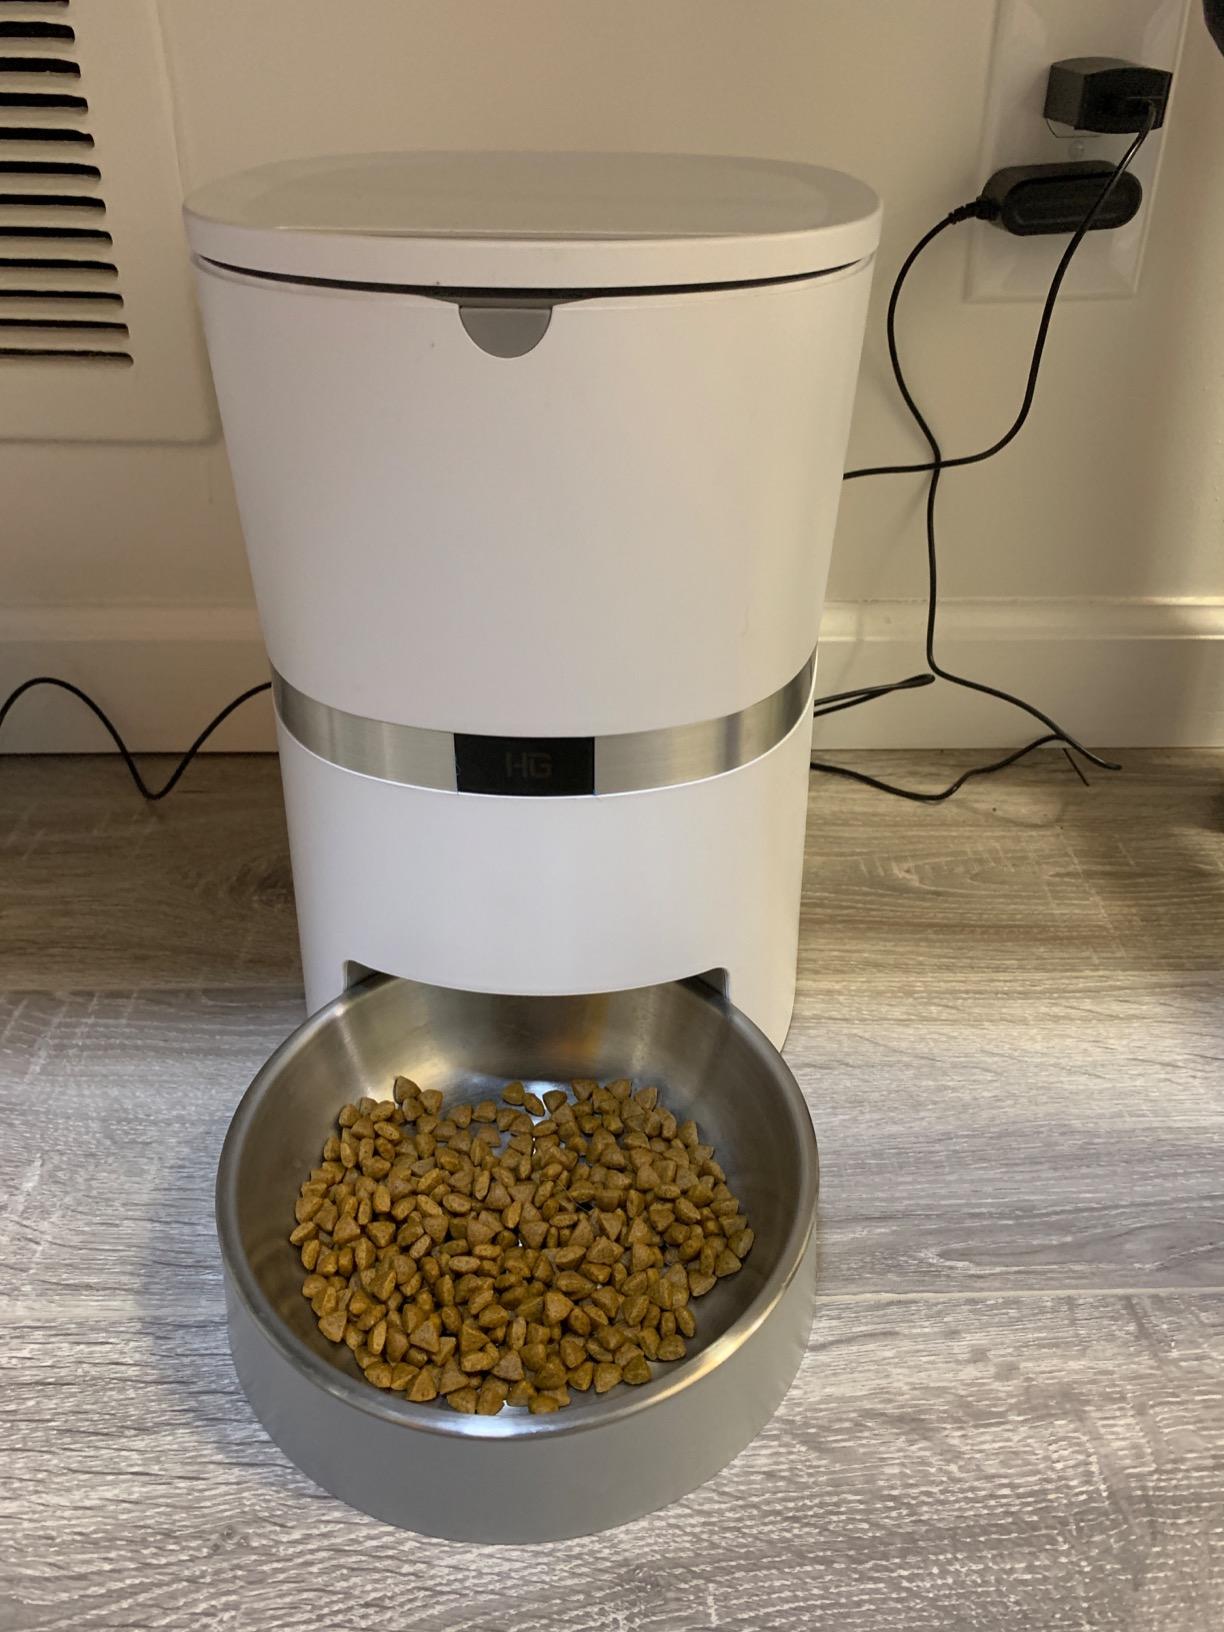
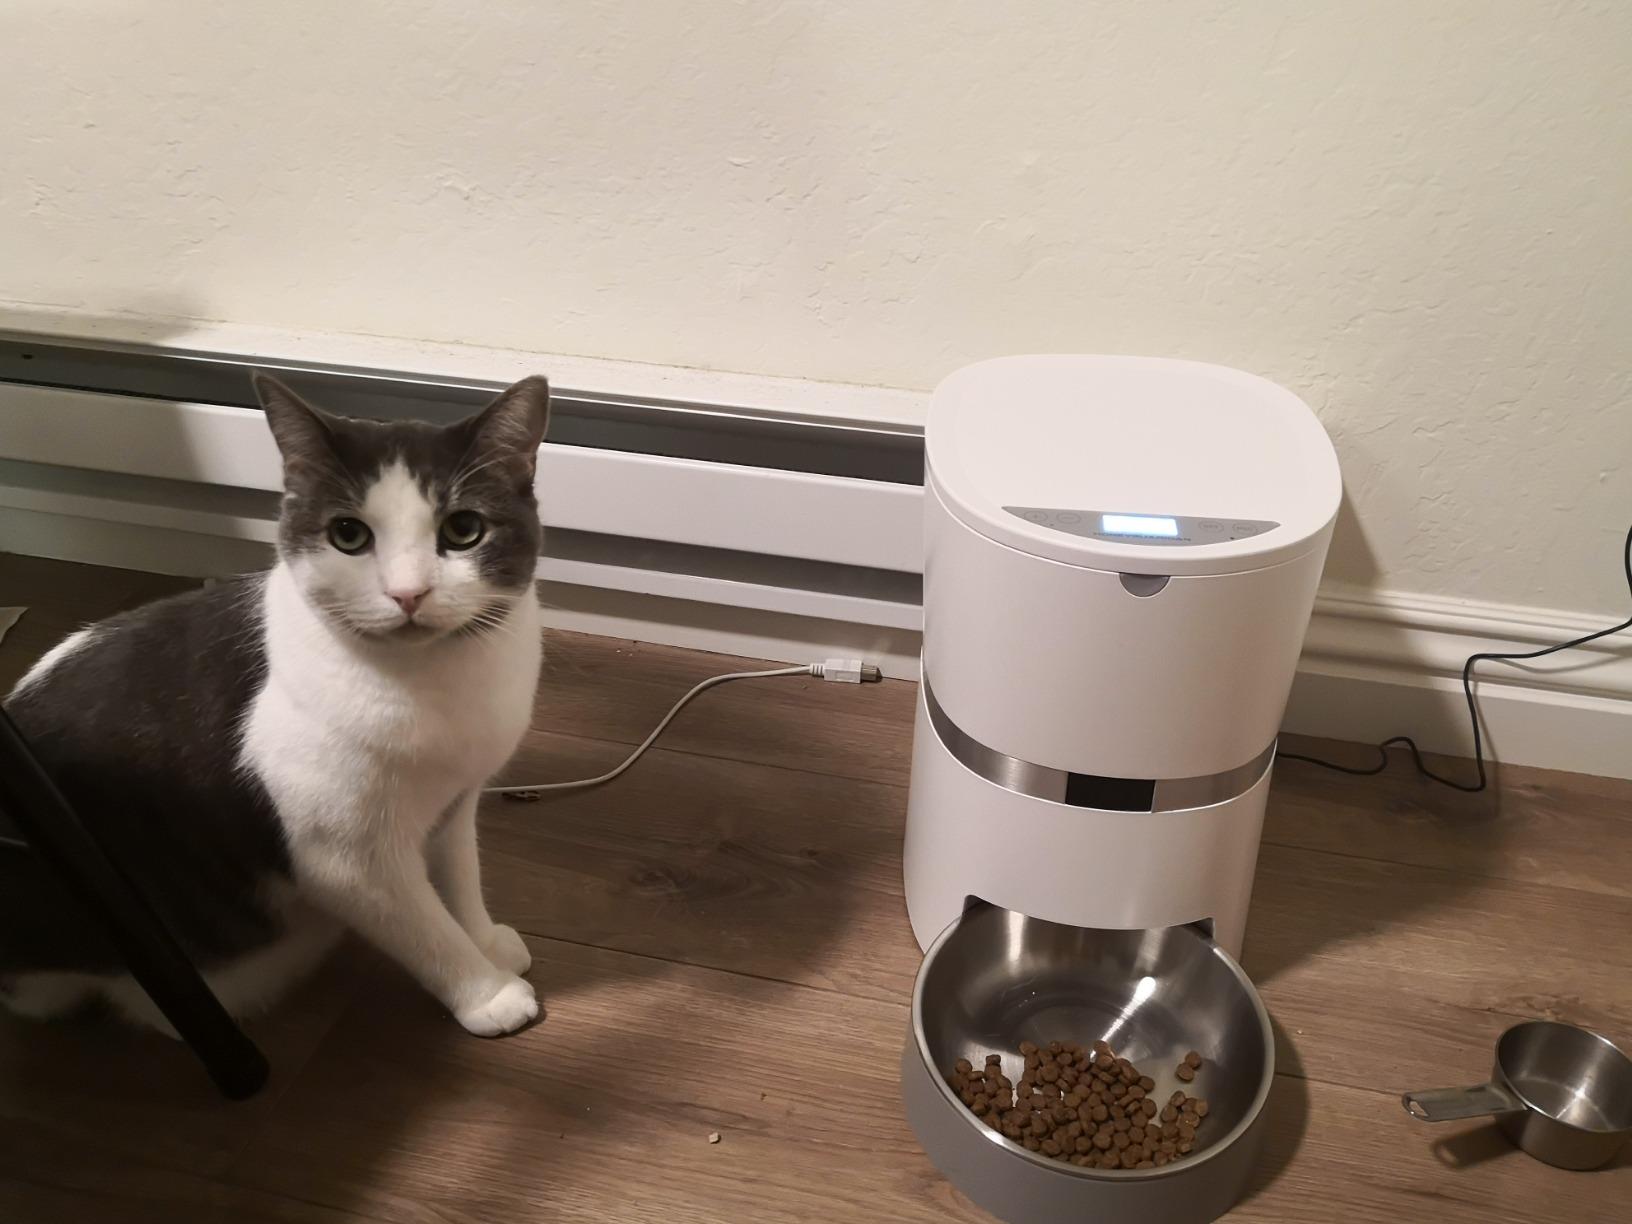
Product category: items_feeder
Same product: yes